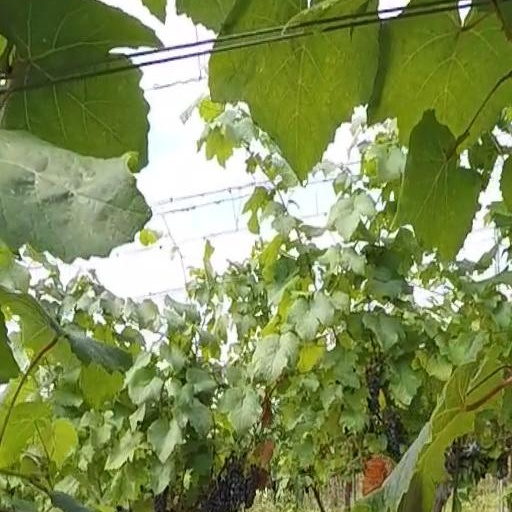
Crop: grape